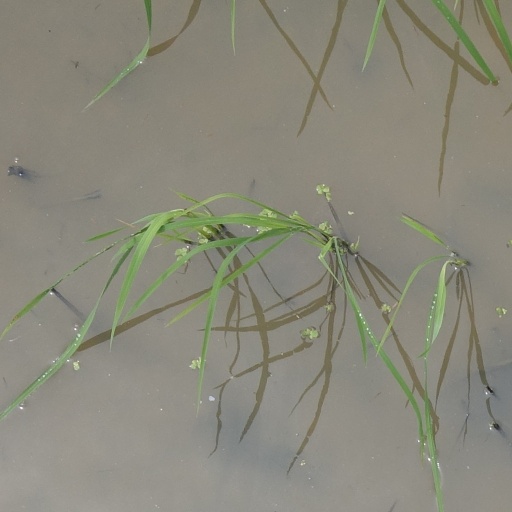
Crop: rice